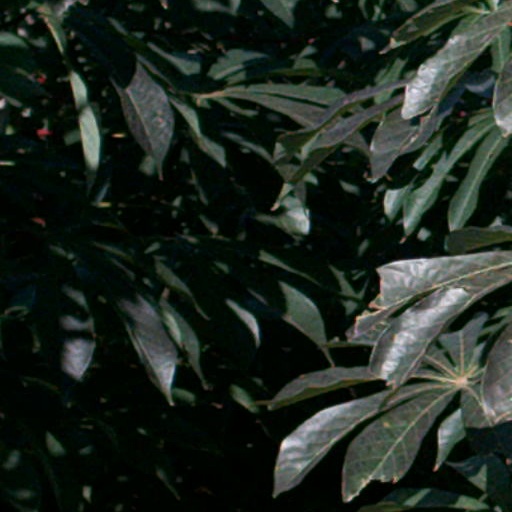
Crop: cassava